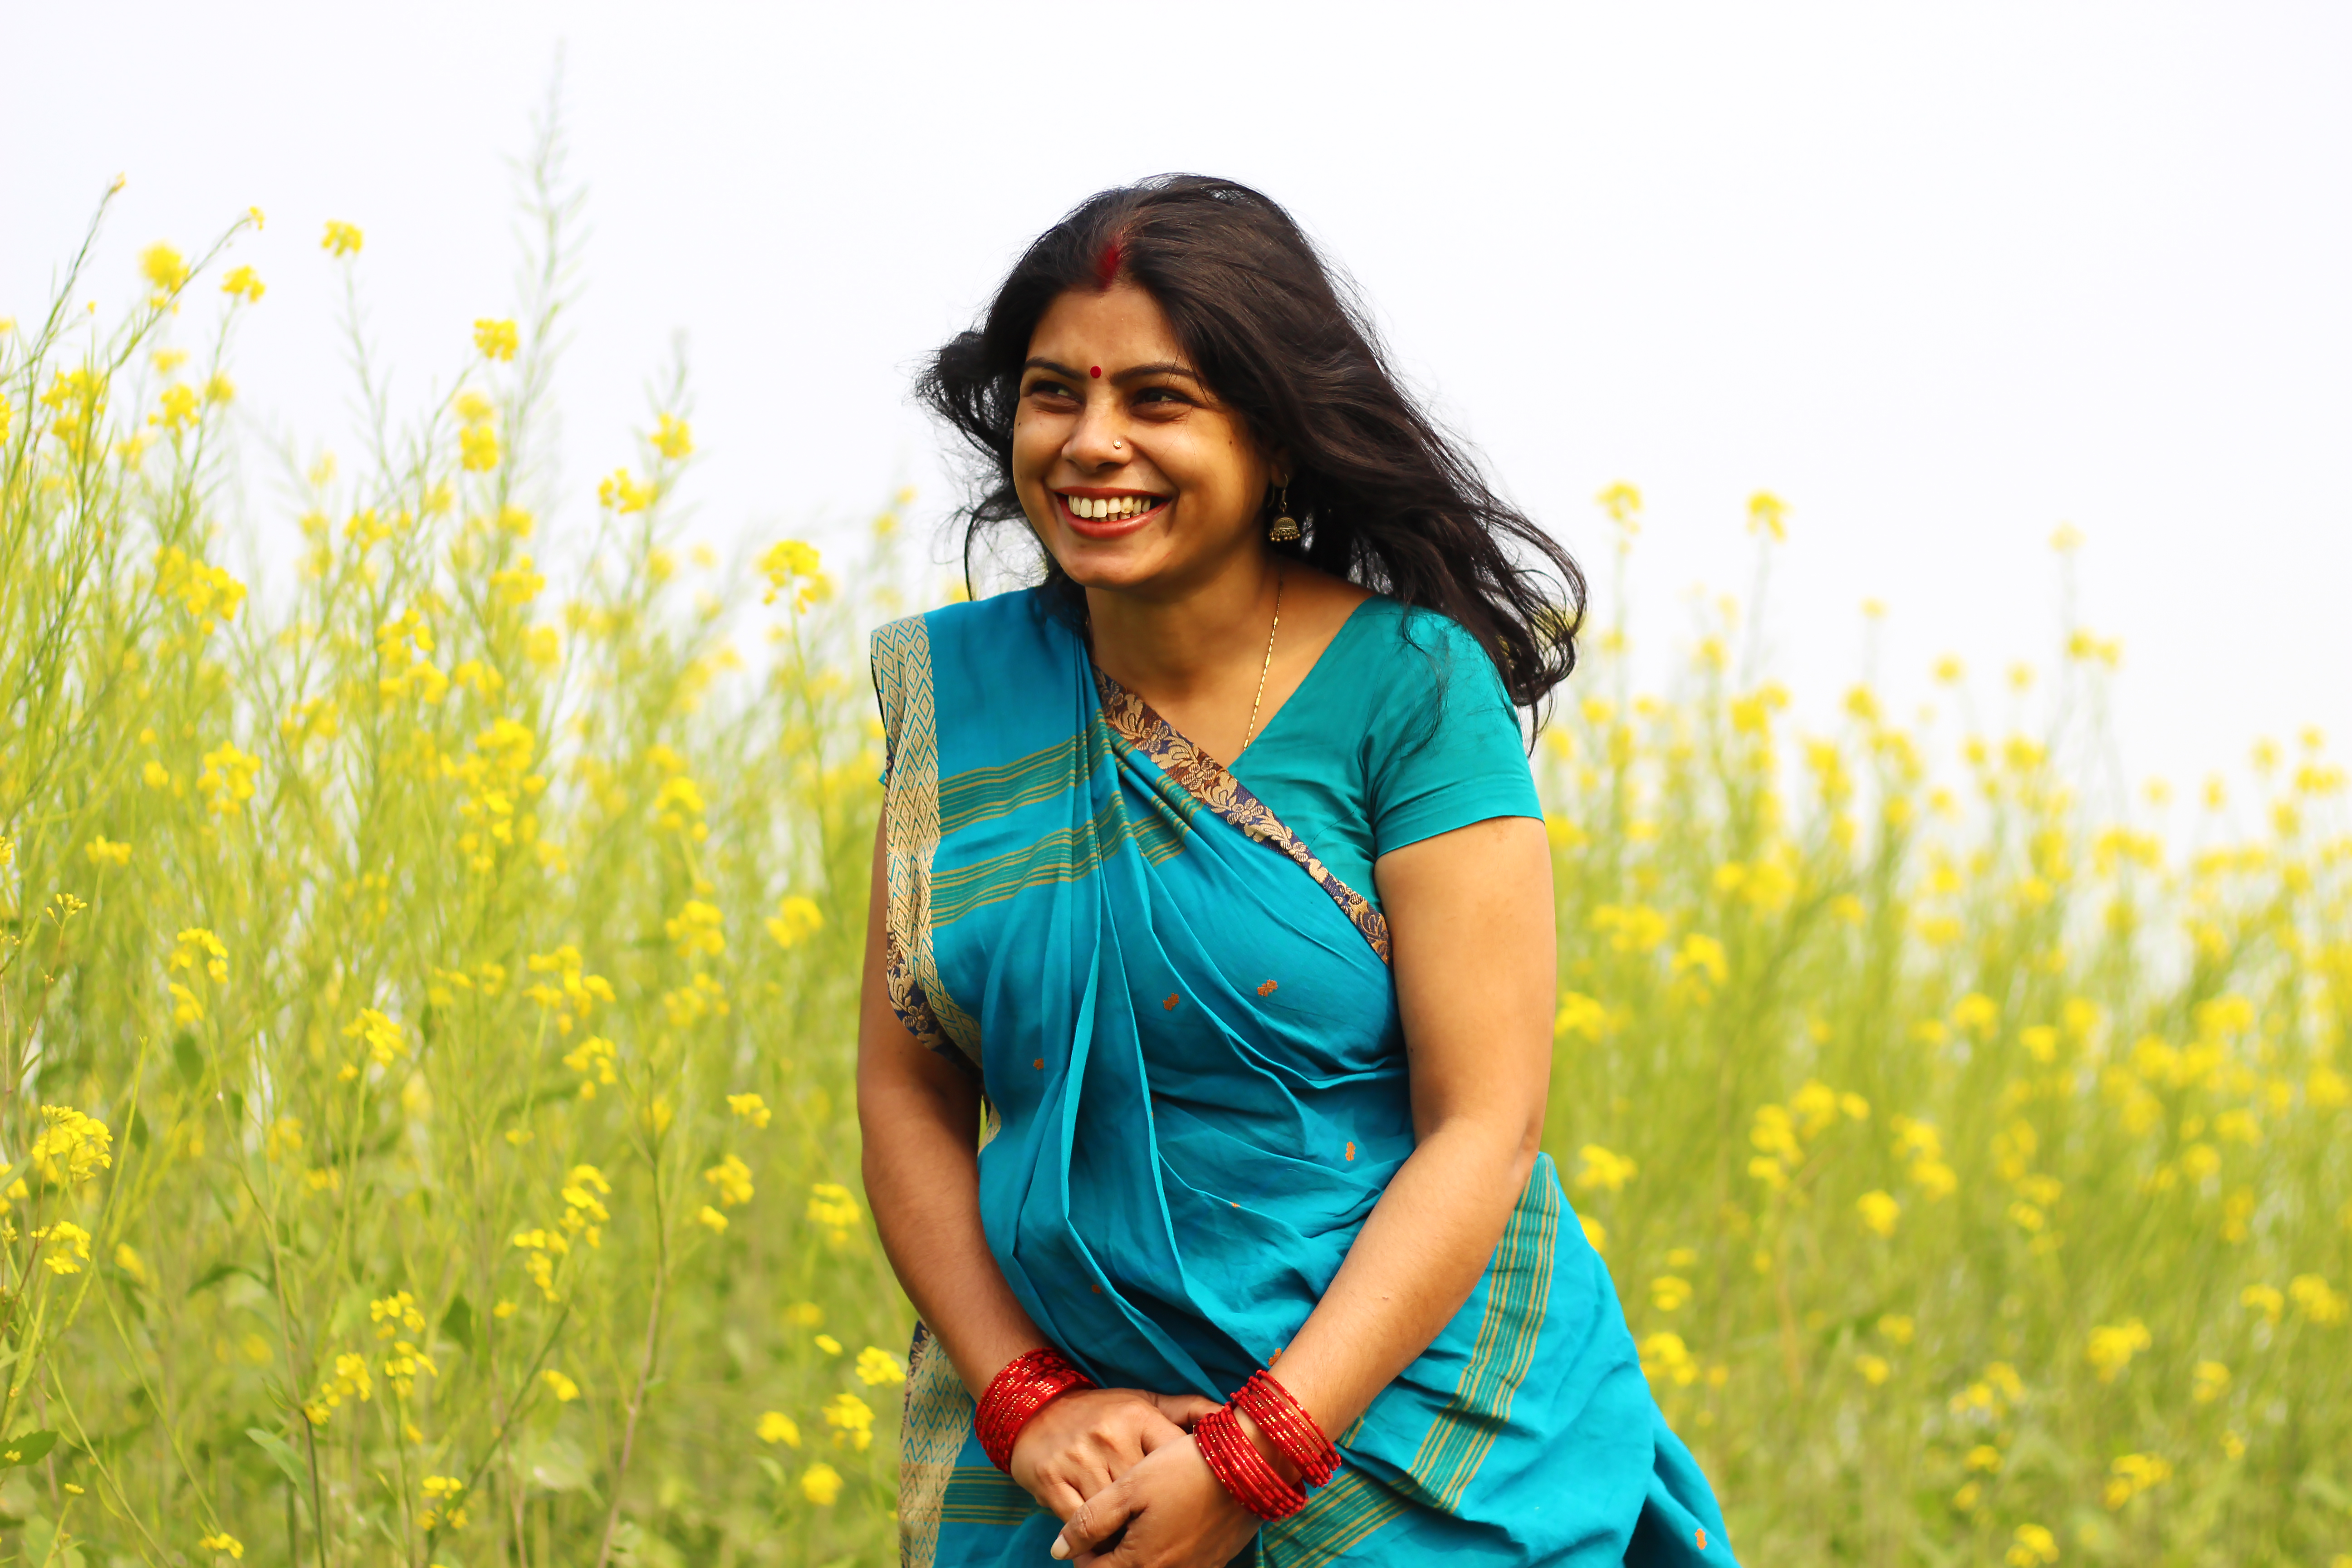
Sunita Bharti, actress, theater, director, indian, woman, People in nature, yellow, canola, rapeseed, photo shoot, smile, photography, plant, meadow, happy, mustard plant, fun, grass, flower, black hair, mustard and cabbage family, abdomen, wildflower, long hair, vegetable